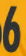
Number: 6